NSB Class 71

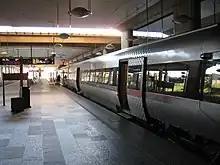
Train awaiting departure from Oslo Airport Station

The sister trains in service with NSB were prone to technical failures, since they have to operate on hundred-year-old infrastructure on cross-mountain services. The Class 71 has more lenient operating conditions thanks to better infrastructure, and therefore has not been prone to as much malfunction. The only incident to ground all the Class 71 trains occurred on 17 June 2000, after a Class 73-train operated by NSB derailed at Nelaug Station owing to stress on the axles. The Oslo Airport Express Trains were back in service the next day, while the 73-series had to wait another month before returning to service. On 24 January 2004, a Class 71 unit had to be taken out of service due to smoke from a stressed bearing, causing the replacement of the bearings on all units within days.